Mr. Dig

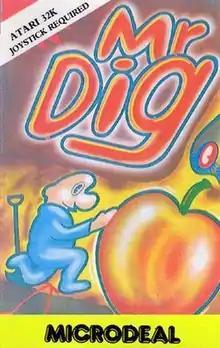

Mr. Dig is a maze video game programmed by Rita Jay and published in 1984 by Microdeal for the Atari 8-bit computers, Commodore 64, Dragon 32/64, and TRS-80 Color Computer. The game is a direct clone of Universal's 1982 arcade game, "Mr. Do!".